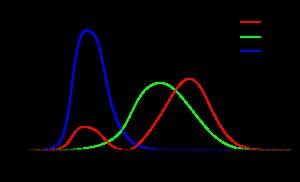
CIE XYZ est un espace de couleur défini par la Commission internationale de l'éclairage en 1931. Il constitue une amélioration de l'espace CIE RGB défini la même année, premier pas de la CIE vers une description des couleurs conforme à la vision humaine. L'espace CIE XYZ introduit la notion de luminance, intensité lumineuse subjective indépendante de la couleur, donnée par la composante Y. Il utilise deux autres composantes X et Z, choisies de telle manière qu'elles prennent toujours des valeurs positives pour décrire les couleurs visibles. Ceci a ouvert la voie à l'espace CIE xyY qui sépare parfaitement les notions de luminance Y et de chrominance xy, sensation colorée indépendante de l'intensité, représentée sur le diagramme de chromaticité.
En physique et en colorimétrie, le lieu plankien est la trajectoire que suit la couleur d'un corps noir incandescent dans un diagramme de chromaticité donné. Cette trajectoire part du rouge profond, passe par l’orange, le jaune, le blanc, et s'achève dans le bleu à très hautes températures.